Canadian Red Cross Memorial Hospital

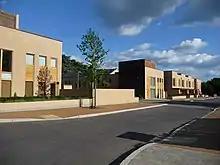
Cliveden Village on site of former Canadian Red Cross Memorial Hospital

The hospital closed and was abandoned in 1985 and lay derelict for two decades while the National Trust, who owned the site since 1942, explored options for its development. Many pieces of the hospital's old equipment lay there for years. It was demolished in 2006 to make way for a housing development for people aged 55 and over called Cliveden Village.